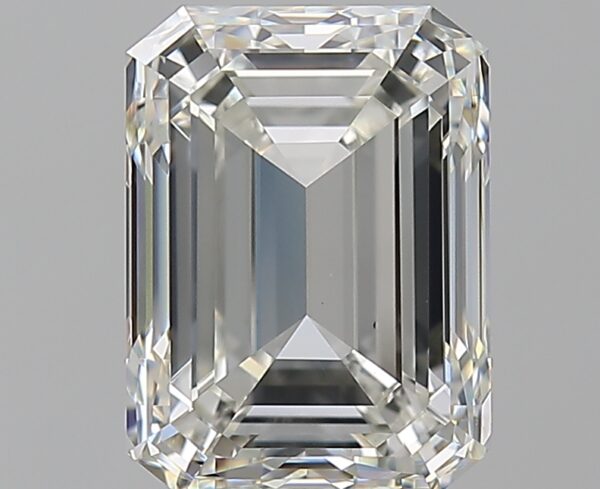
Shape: emerald
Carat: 3.72
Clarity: VS1
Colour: I
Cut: EX
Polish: EX
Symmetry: EX
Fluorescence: F
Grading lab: GIA
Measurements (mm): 9.82 x 7.26 x 5.01